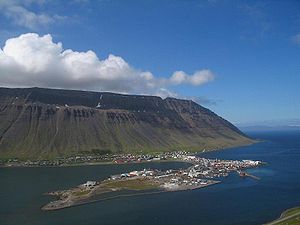
Ísafjörður
Ísafjörður
Ísafjörður er en islandsk bygd med 2527 indbyggere ved Skutulsfjörður, en fjordarm til fjorden Ísafjarðardjúp, Vestfirðir. Byen er kommunen Ísafjarðarbær. Byen og nabokommunen Eyrarhreppur blev sammenlagt den 3. oktober 1971, under navnet Ísafjarðarkaupstaðar. I 1994 blev Snæfjallahreppur indlemmet i kommunen og året efter Sléttuhreppur. Den 1. juni 1996 blev Ísafjarðarkaupstaður sammemlagt med 5 andre Vestfirðir kommuner: Flateyrarhreppur, Mosvallahreppur, Mýrahreppur, Suðureyrarhreppur og Þingeyrarhreppur, under navnet Ísafjarðarbær.